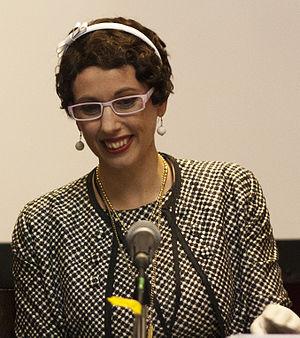
Gail Carriger, nom de plume de Tofa Borregaard, née le 4 mai 1976 à Bolinas en Californie, est une archéologue et romancière américaine de science-fiction, de fantasy et de steampunk. Aimant particulièrement l'époque victorienne, c'est au cœur de cette période qu'elle choisit de faire évoluer ses personnages.